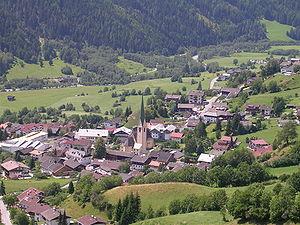
Virgen est une commune autrichienne du district de Lienz dans le Tyrol.